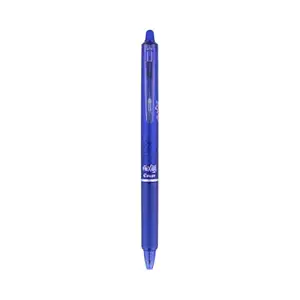
Pilot Frixion Clicker Roller Pen (Blue)
Category: OfficeProducts
Price: 90 (list price: 100)
Rating: 4.1 (6,199 ratings)
About this product: Unique patented thermo-sensitive Frixion Ink|A fun loving products for making notes, drafts, poem, diary writing, sudoku, puzzles etc.|Erase and rewrite repeatedly without damaging documents. No wear or tear!|Comfortable dimpled grip & inbuild eraser|Erasable pens are not recommended for use on legal or official documents. Do not expose to extreme temperatures (140℉). If pen is exposed to temperature that reaches 140℉, the ink will be colorless when writing. To restore color, cool to at least 14℉ in freezer and the ink will again write in color.|Eraser is at the top of the pen, tip is retractable by pressing clip down